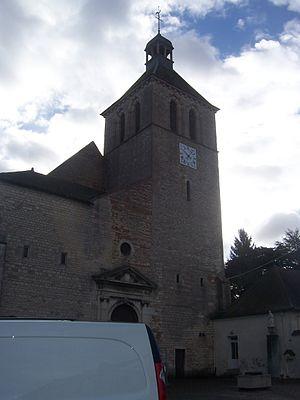
Saint-Marcel Eglise